Question: Please indicate a possible affordance area of the bottle that can be used for twisting open
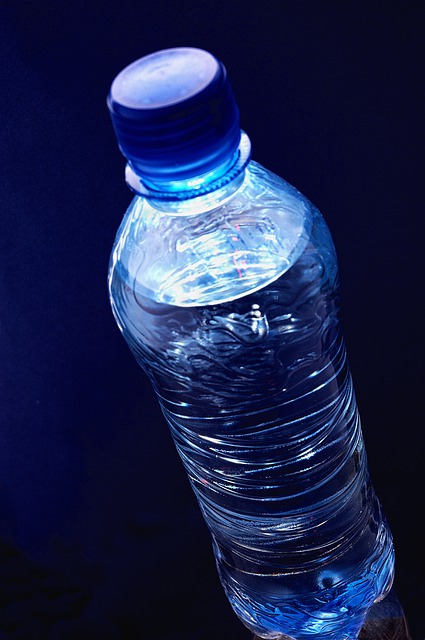
Answer: [101.5, 44, 300.465, 259.456]